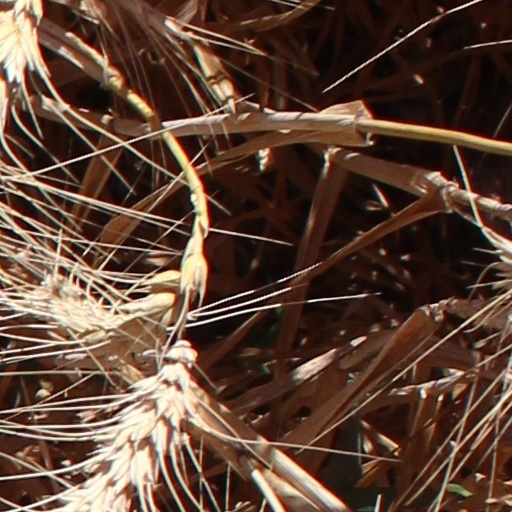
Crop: wheat